Craps

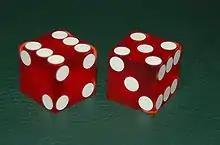
A roll of 11 in the come-out phase is a "natural".

Craps developed in the United States from a simplification of the western European game of Hazard, also spelled Hazzard or Hasard. The origins of Hazard are obscure and may date to the Crusades; a detailed description of Hazard was provided by Edmond Hoyle in "Hoyle's Games, Improved" (1790). At approximately the same time (1788), "Krabs" was documented as a French variation on Hazard.